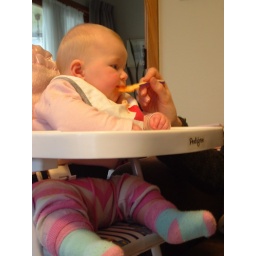
big girl in my high chair